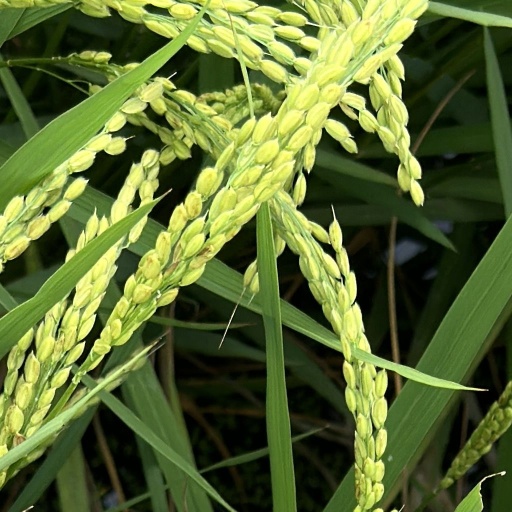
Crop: rice